Dario de Vita

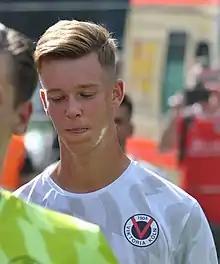
de Vita in 2019

Dario de Vita (born 12 February 2000) is a German professional footballer who plays as a centre-back for Alemannia Aachen.